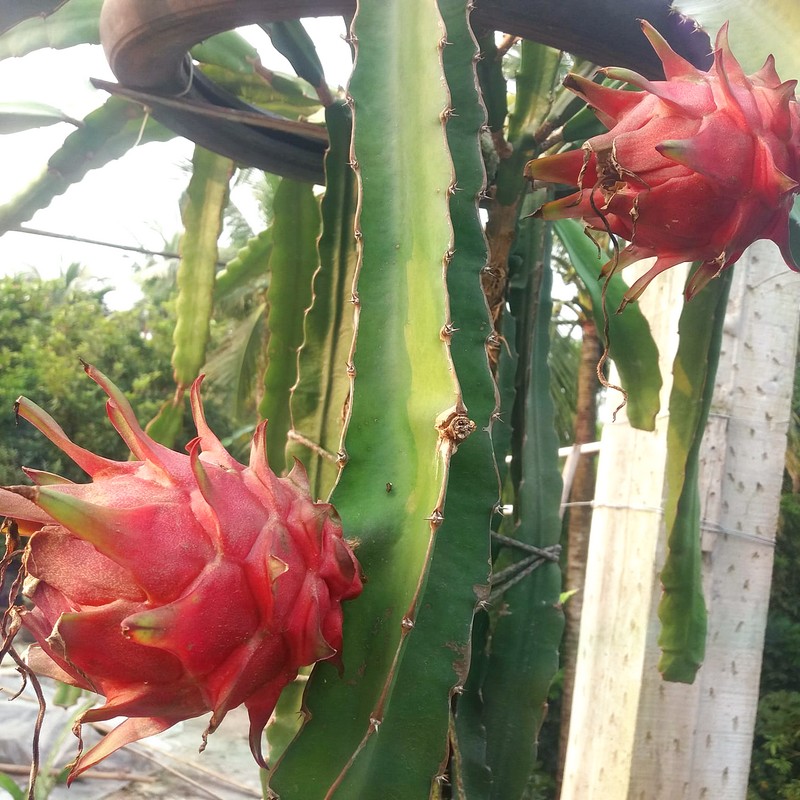
Label: Fresh Dragon Fruit